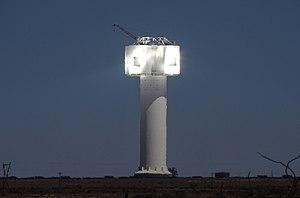
Tour de la centrale solaire Khi Solar One en Afrique du Sud
Khi Solar One est une centrale électrique à tour solaire thermique située dans la province du Cap-Nord, à Upington, en Afrique du Sud, d'une puissance de 50 MW. C'est la première centrale à tour solaire d'Afrique du Sud.